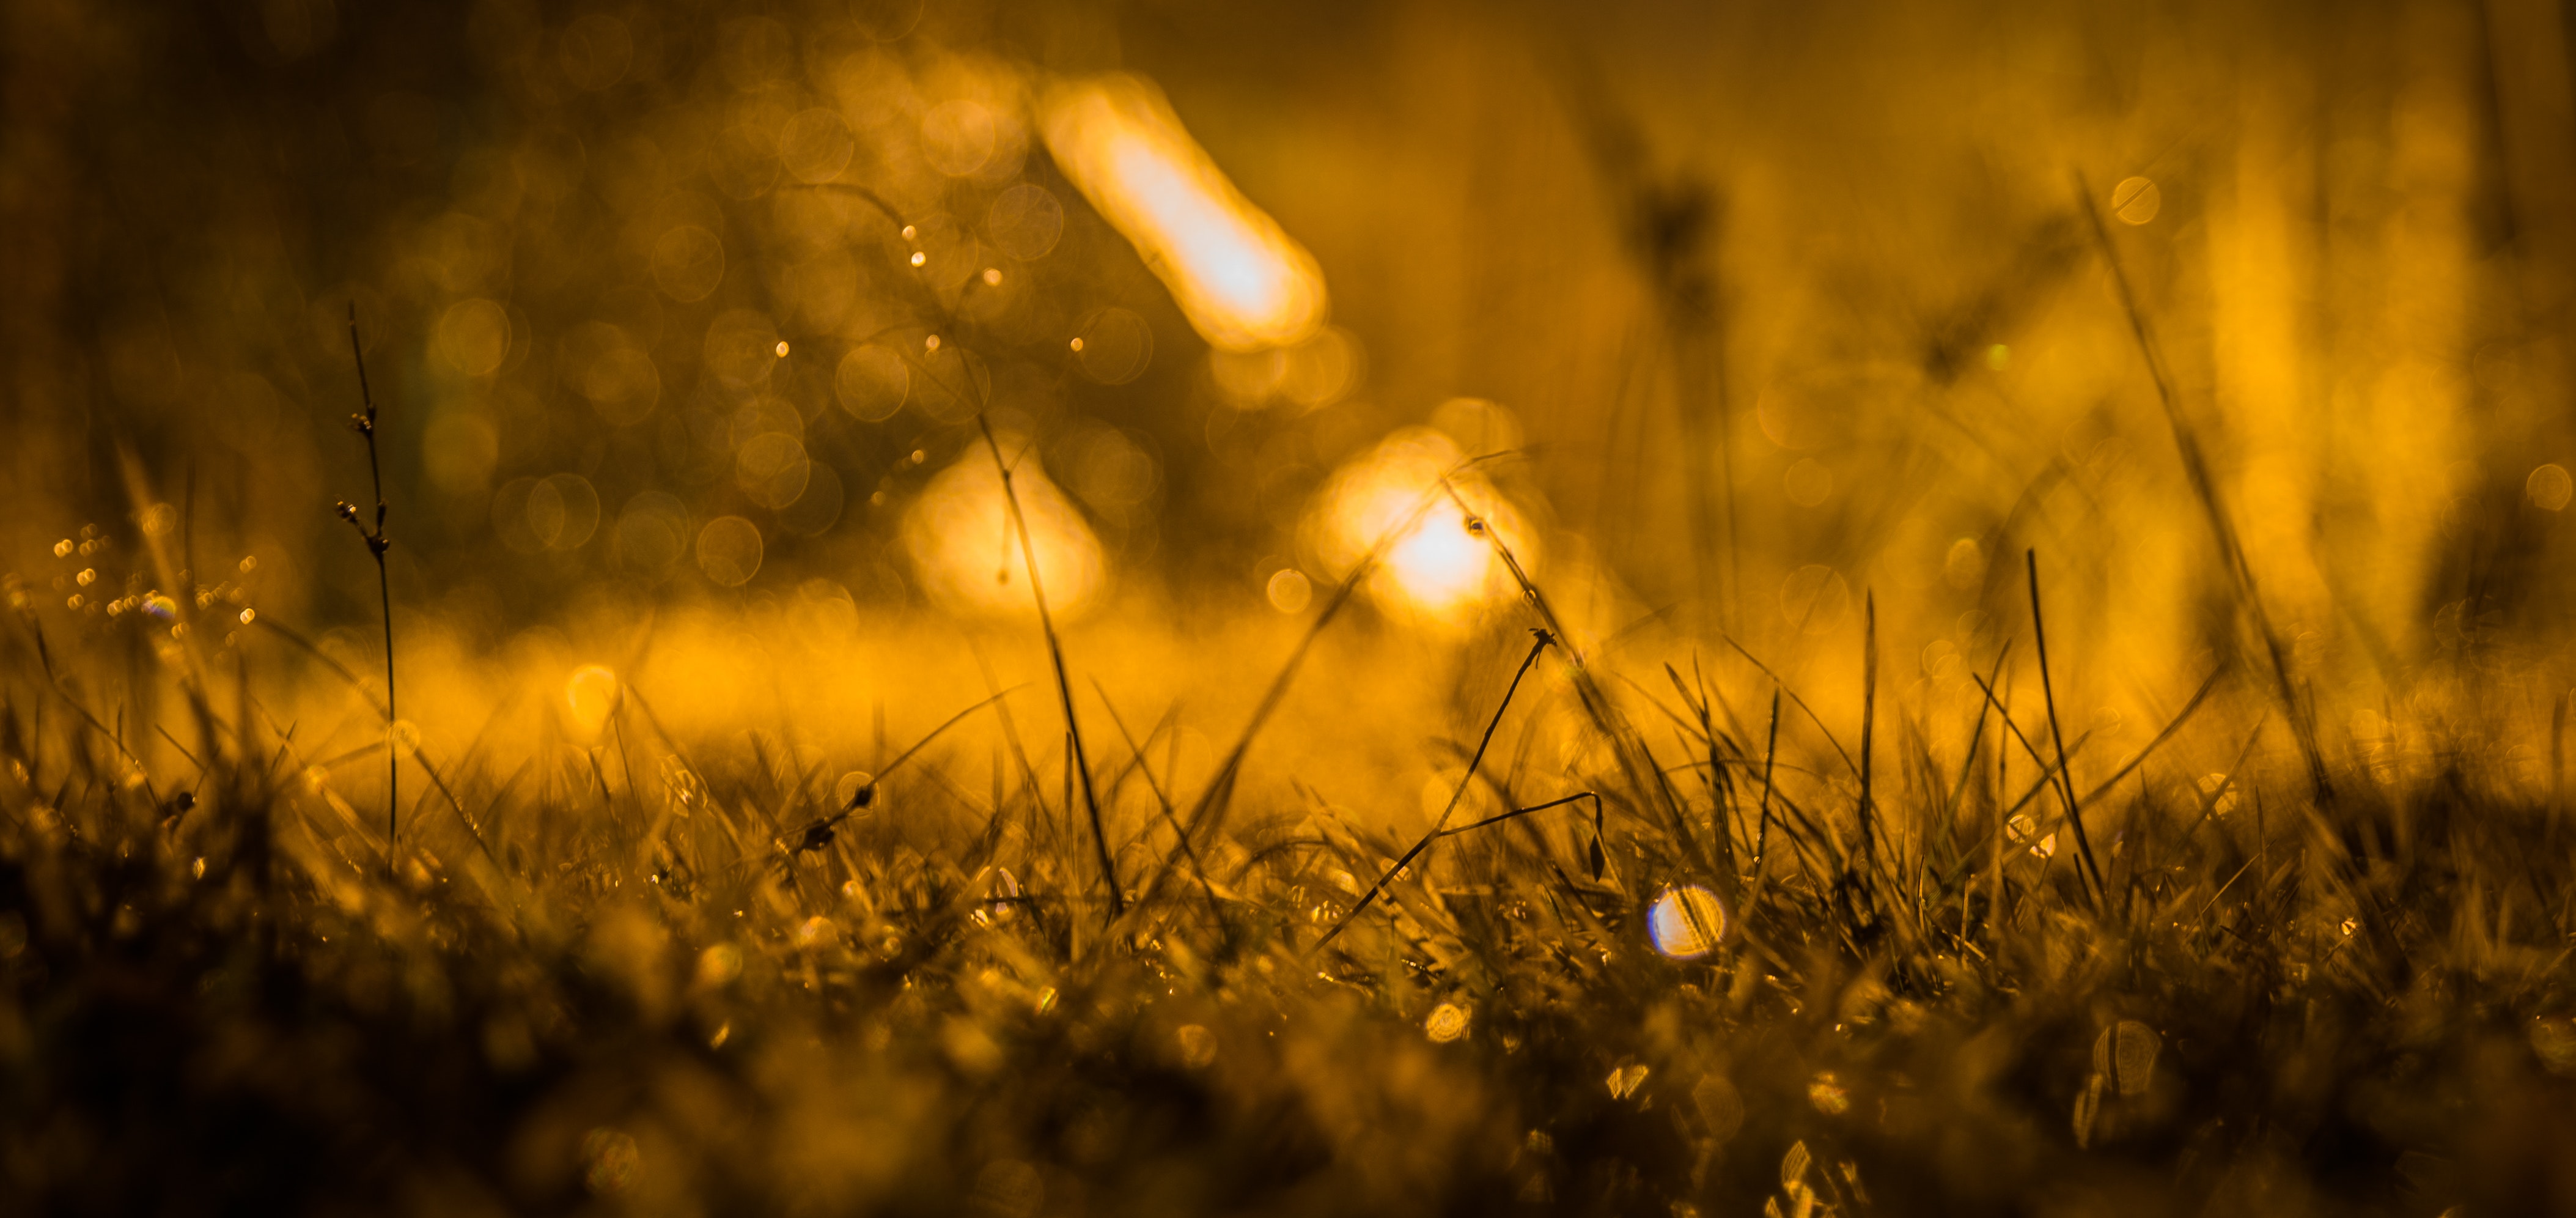
nature, grass, yellow, light, sky, sunlight, grass family, water, close up, plant, photography, spring, macro photography, tree, night, wood, flower, meadow